Clan of Ostoja

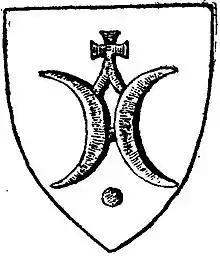
Seal of Dobiesław z Koszyc of Ostoja, 1381

The earliest historical records that mention the Clan use the name Stibor, which derives from Czcibor (Scibor, Czcibor, Cibor, Czesbor, Cidebur) which comes from "czcic" (to honor) and "borzyc" (battle), thus denoting a person who “Battles for Honor” or who is the “Defender of Honor”.